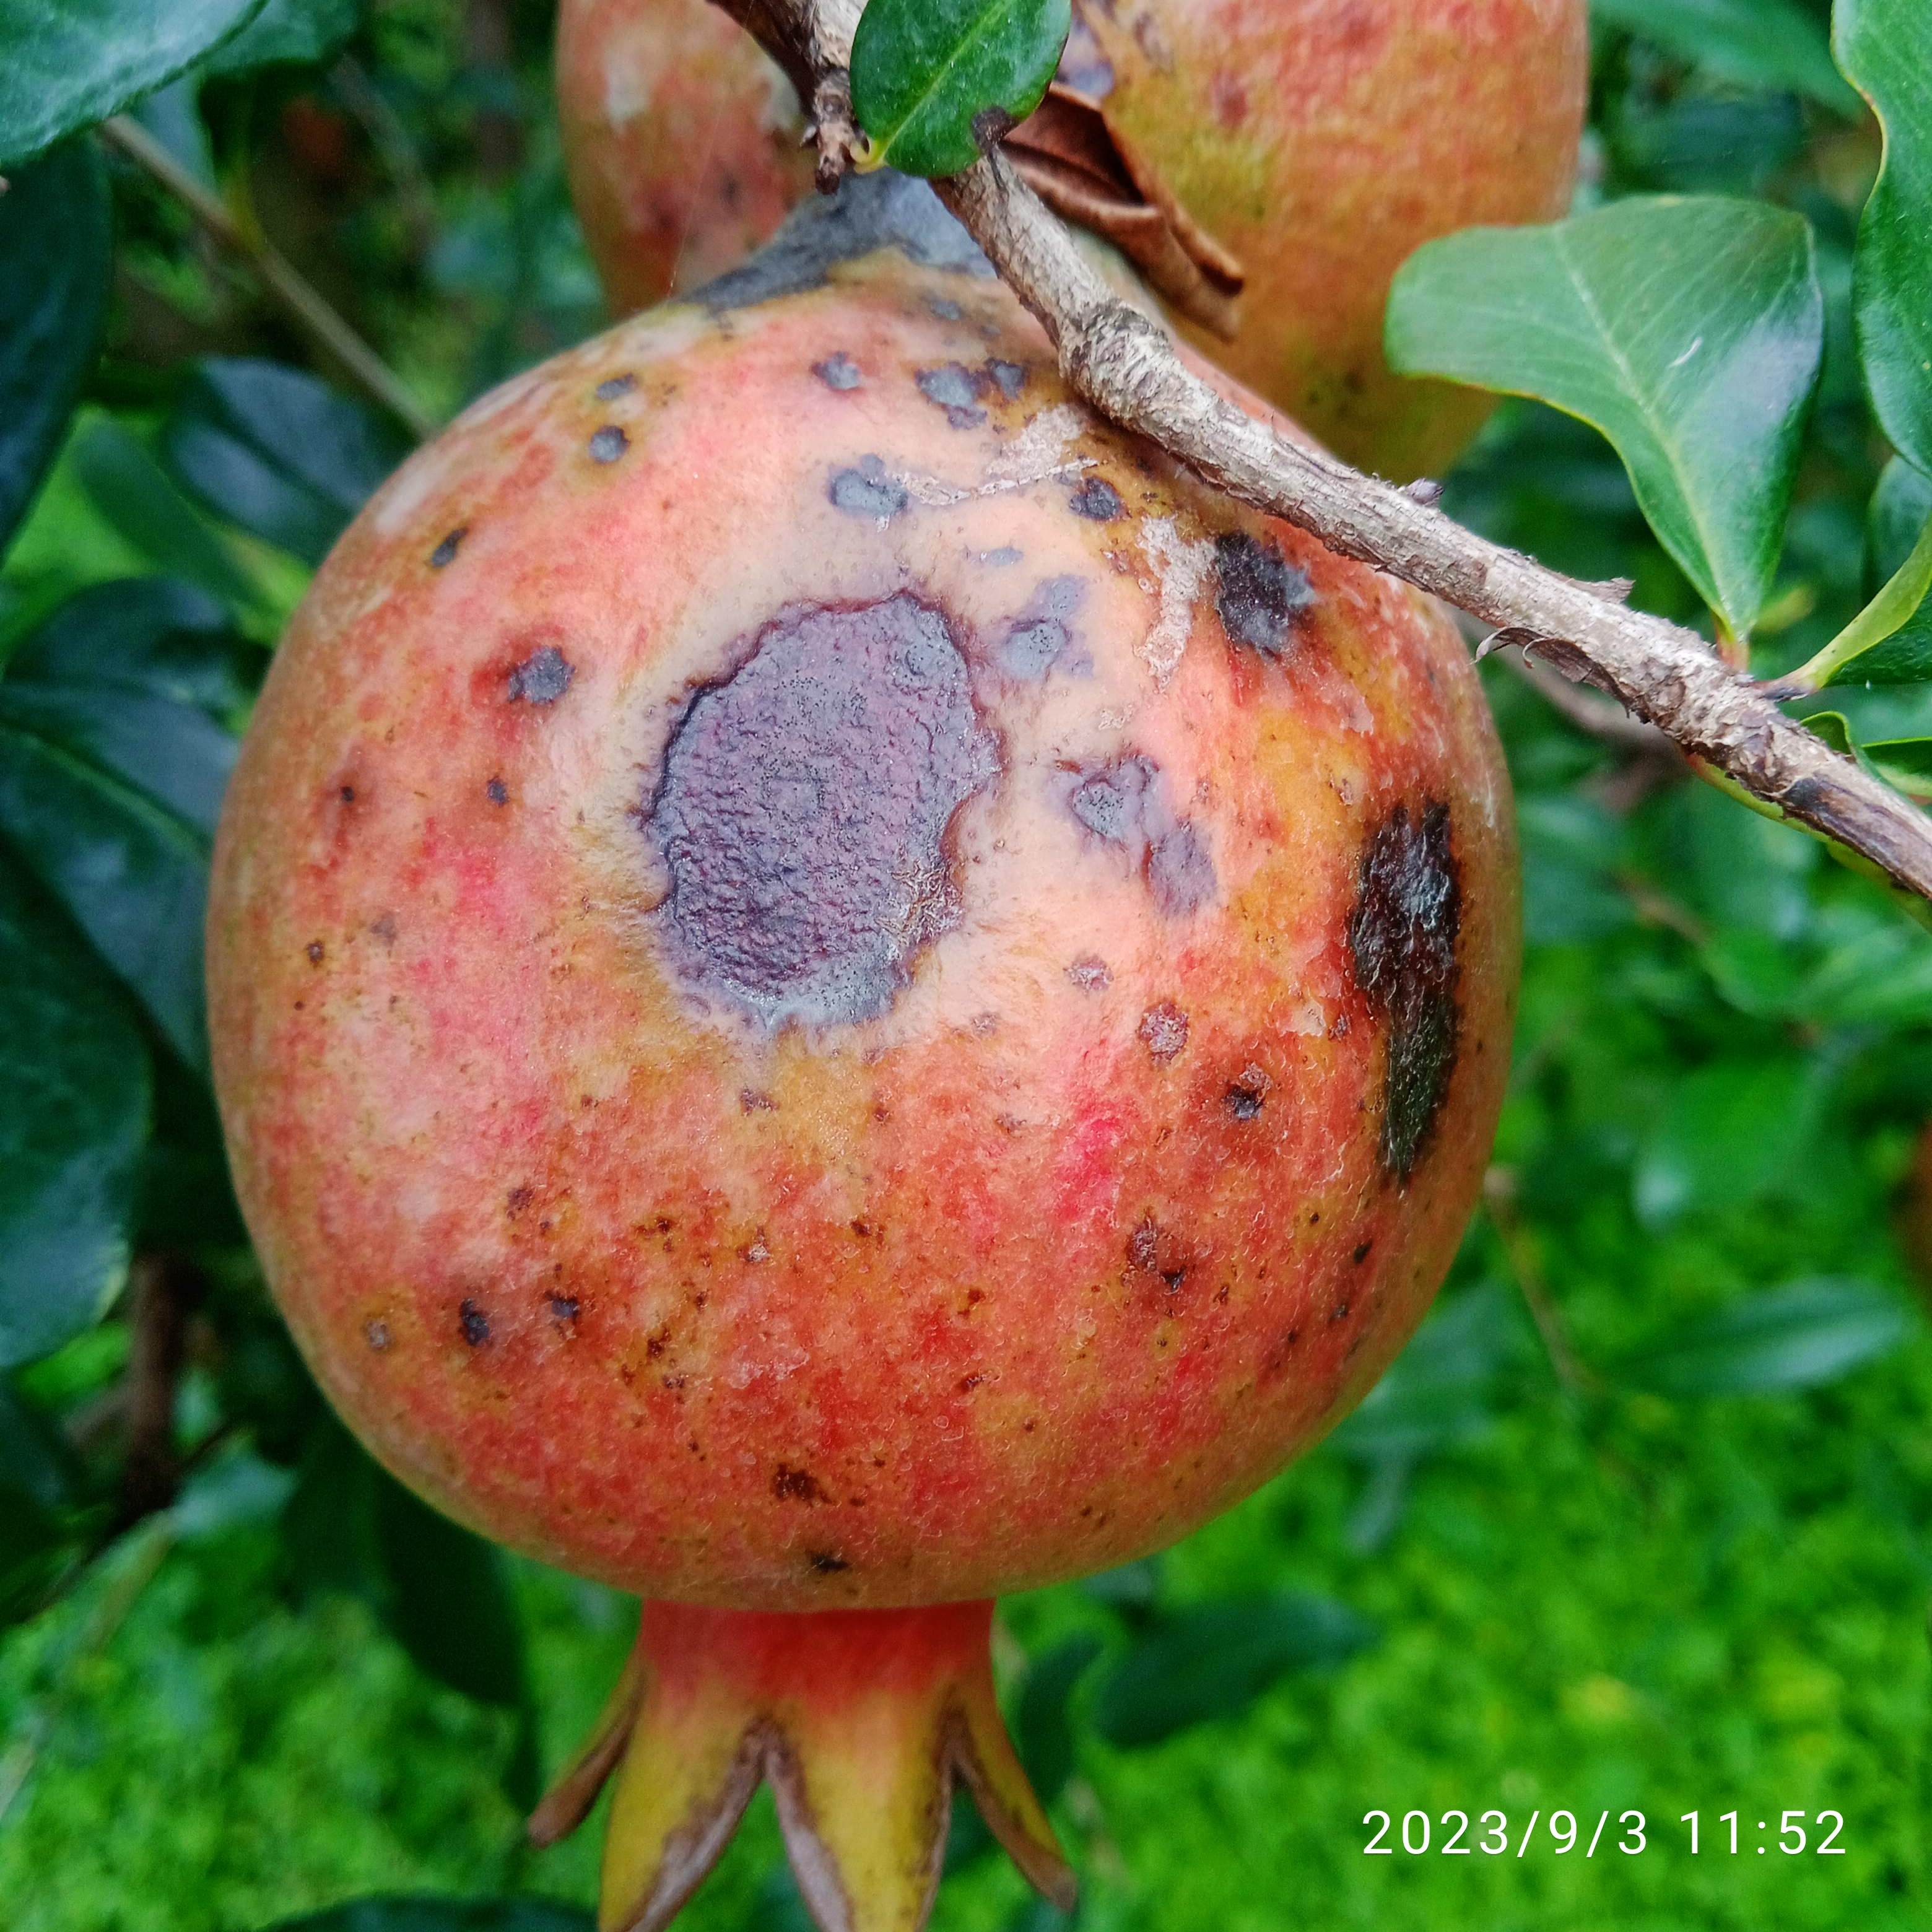
Label: Anthracnose